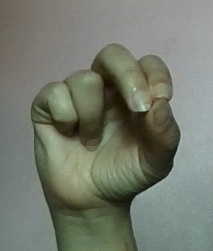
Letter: gaaf